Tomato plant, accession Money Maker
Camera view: tilt-top (135 deg); turntable rotation: 180 degrees
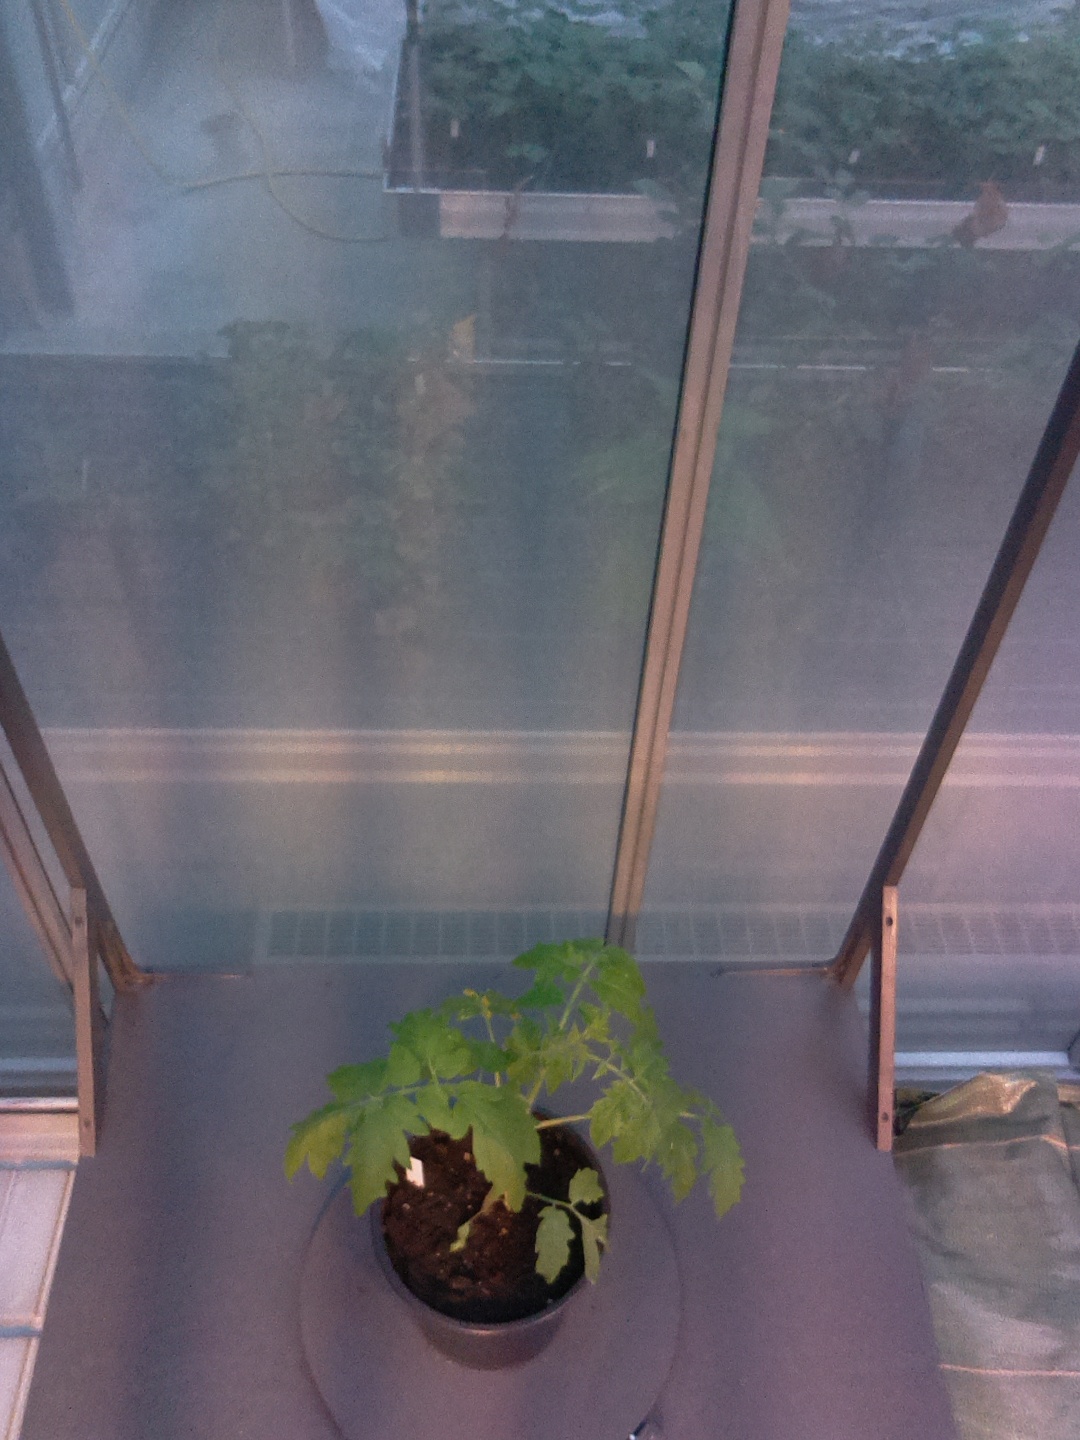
BBCH growth stage 13: 6 of true leaves visible